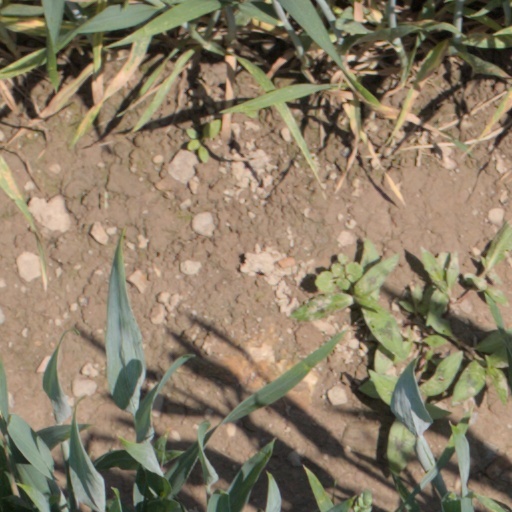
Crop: wheat